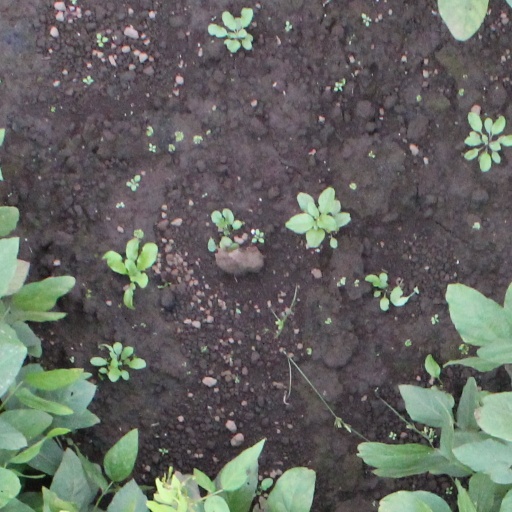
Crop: soybean